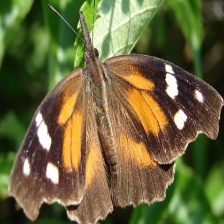
Species: AMERICAN SNOOT